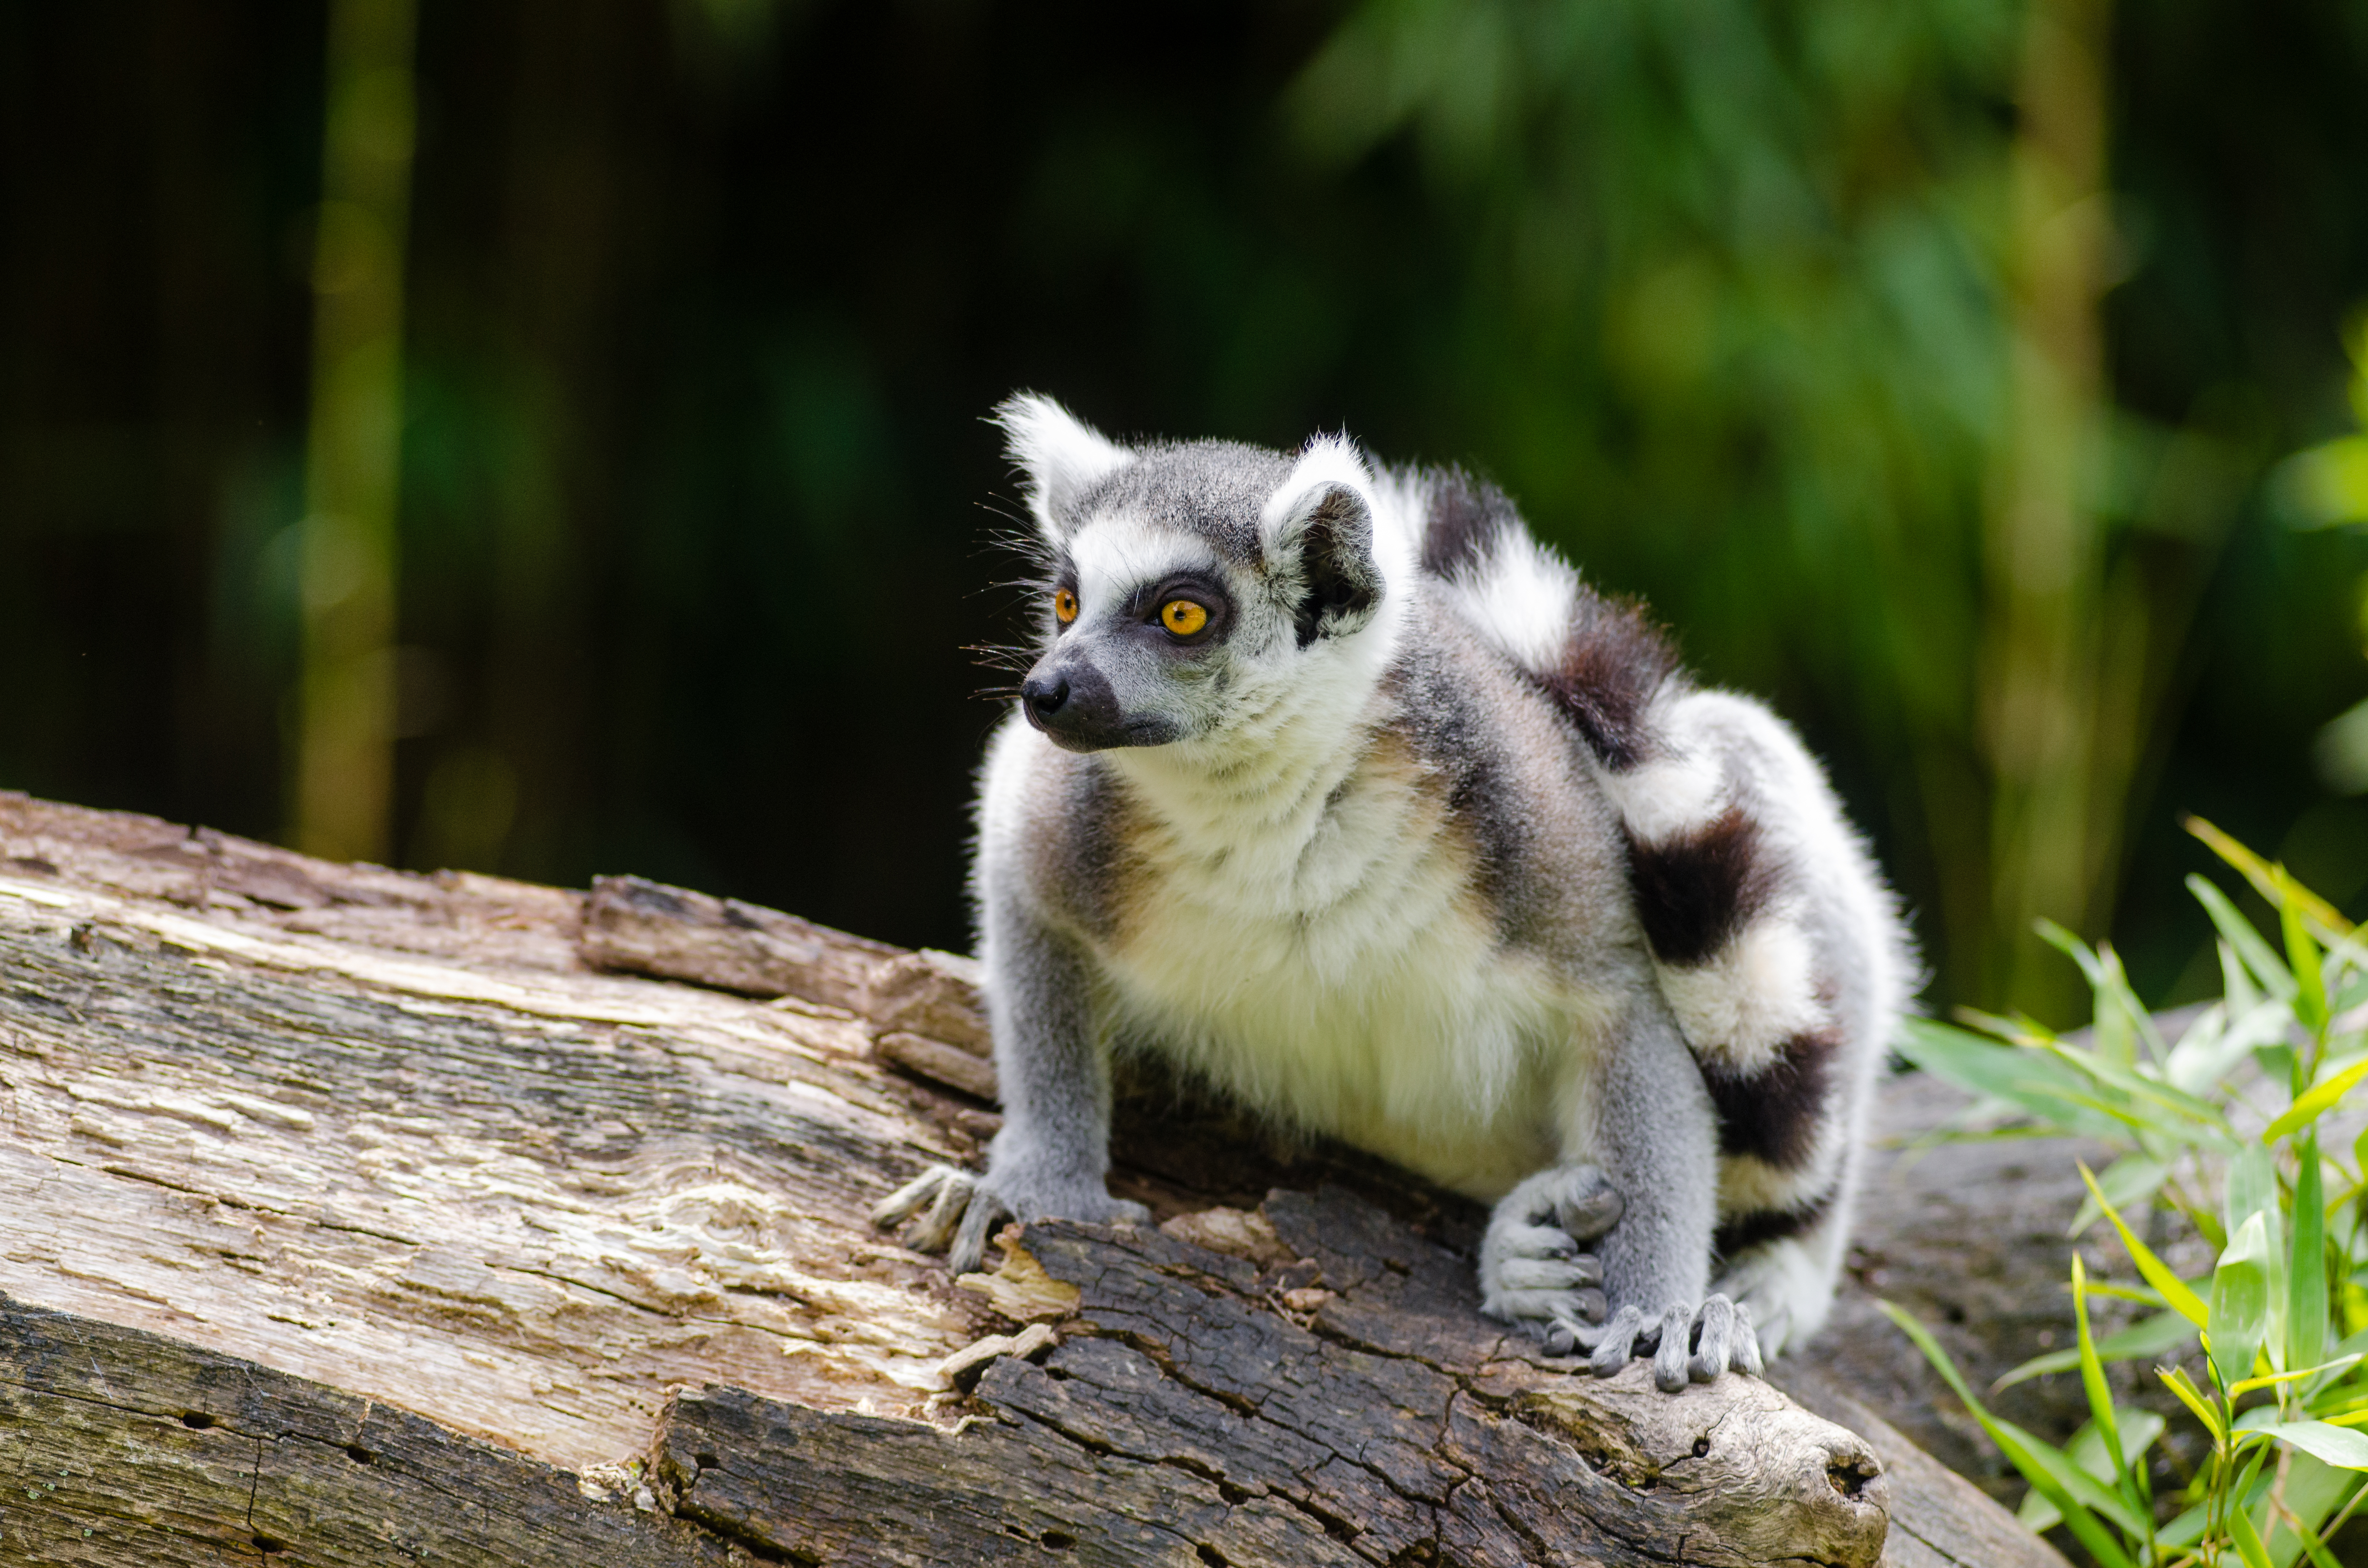
nature, animal, wildlife, zoo, mammal, fauna, primate, madagascar, vertebrate, lemur, new world monkey